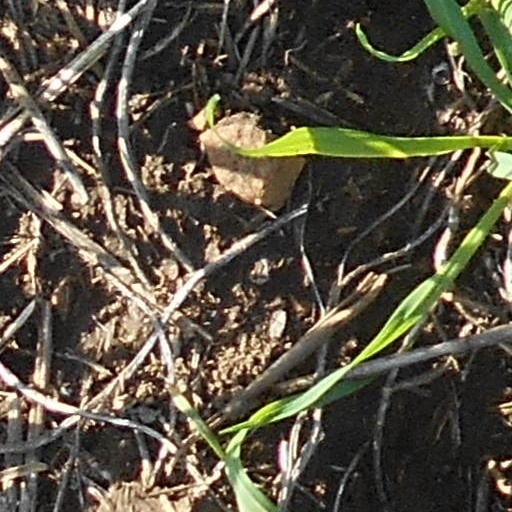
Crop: wheat